An Inconvenient Truth

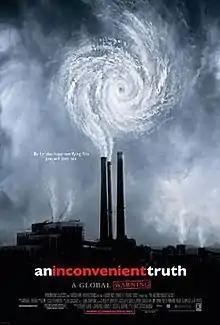
Theatrical release poster

An Inconvenient Truth is a 2006 American documentary film directed by Davis Guggenheim about former vice president of the United States Al Gore's campaign to educate people about global warming. The film features a slide show that, by Gore's own estimate, he has presented over 1,000 times to audiences worldwide.